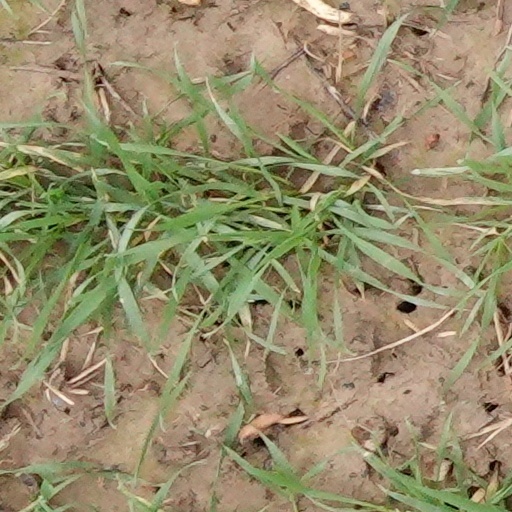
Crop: wheat